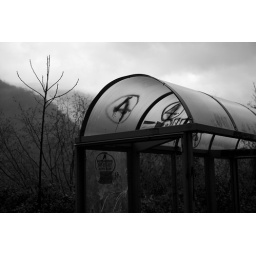
A slightlt dilapidated bus shelter on the road between Podgorica in Montenegro and Bijelo Polje on the border with Serbia